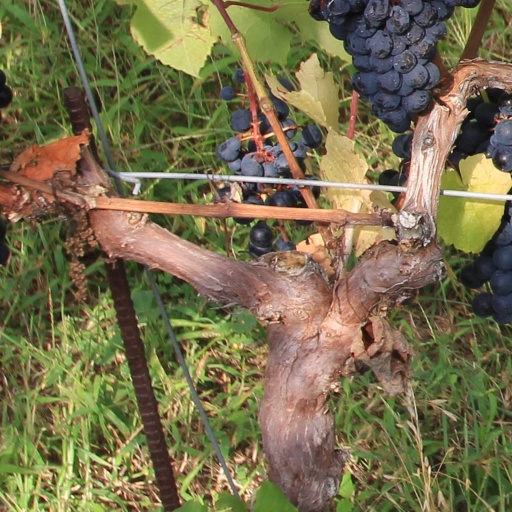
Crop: grape